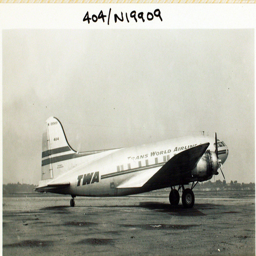
An old photograph of a Trans World Airlines airplane
A black and white photo of an old airplane.
A propeller plane that is on the runway.
An airplane is stopped in the middle of a field.
The older style airplane is about ready to take off for flight.